Milonguero style

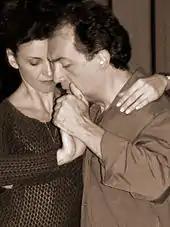
Gustavo Naveira and Giselle Anne

Milonguero-style tango, also known as "estilo milonguero" (in Buenos Aires, known by name "Estilo del centro" because it originates from downtown milongas where dance floors were crowded) or "apilado" (piled up, stacked), is a close-embrace style of social tango dancing in which the focus is inward and the leg and arm movements are kept small. The style developed from and is appropriate to crowded dance floors. The term was coined by Buenos Aires-born tango dancer Susana Miller in the 1990s in the process of teaching others the kind of inwardly focused tango dancing that was practiced by veteran dancers in the social dance venues of central Buenos Aires, differentiating it from the more pronounced movements of outer Buenos Aires and other less crowded milongas, and especially to separate it from choreographed stage tango.